Morristown Schoolhouse

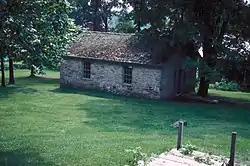

Morristown Schoolhouse is a historic one-room school building located at Morristown in St. Lawrence County, New York. It was built about 1824 and is a one-story, small rectangular gable roofed limestone building. It was used as a school until 1877, then was village hall from 1899 and 1910. In 1976, it was renovated as a schoolhouse museum.